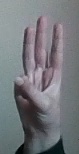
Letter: thaa